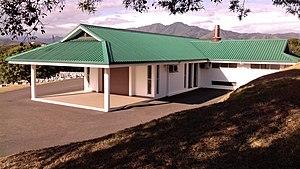
Crématorium du cimetière du 5ème kilomètre à Nouméa
Le cimetière du 5ᵉ kilomètre est un cimetière situé à Nouméa, en Nouvelle-Calédonie.
La première fonction d'un crématorium est d'incinérer une partie des défunts.